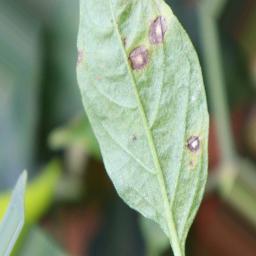
Label: cercospora